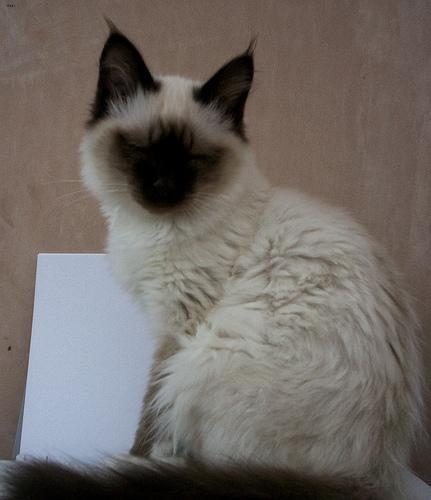
Birman